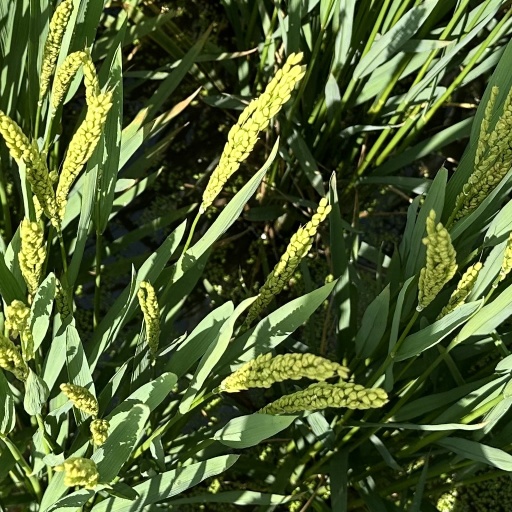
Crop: rice